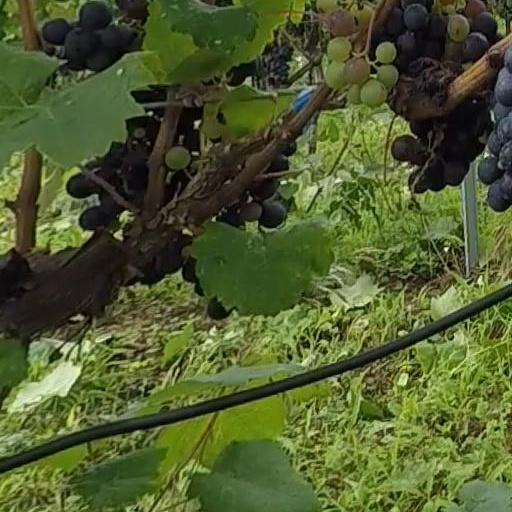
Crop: grape